Wayne Ehlers

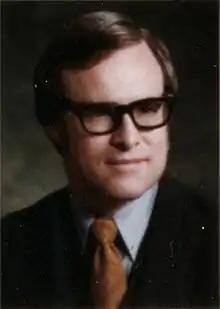
Wayne Ehlers in 1977

Wayne Ehlers (born 1938) is an American former politician in the state of Washington. He was the Washington state Representative for the 2nd district from 1975 to 1979. He was also Speaker of the Washington state House from 1983 to 1987.